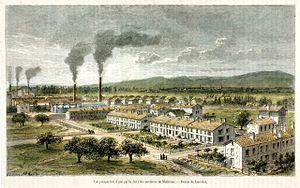
La Société mulhousienne des cités ouvrières est une société d’HLM créée le 10 juin 1853 à l’initiative de Jean Dollfus, patron de Dollfus-Mieg et Compagnie pour répondre à la pression démographique due à l’essor industriel de la ville de Mulhouse et dans la logique philanthropique et paternaliste de l’époque.